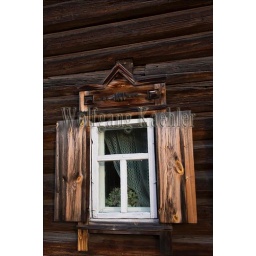
Russia, siberia, near irkutsk, taltsy open-air museum of wooden architecture, house, window